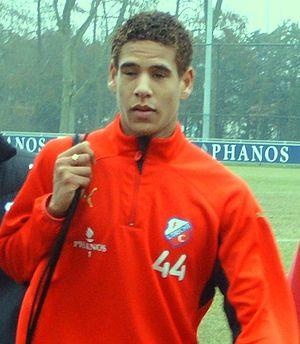
Ramon Leeuwin est un footballeur néerlandais, né le 1ᵉʳ septembre 1987 à Amsterdam aux Pays-Bas. Pouvant évoluer au poste de défenseur central, de latéral droit ou de milieu défensif, il évolue actuellement avec l'AZ Alkmaar.